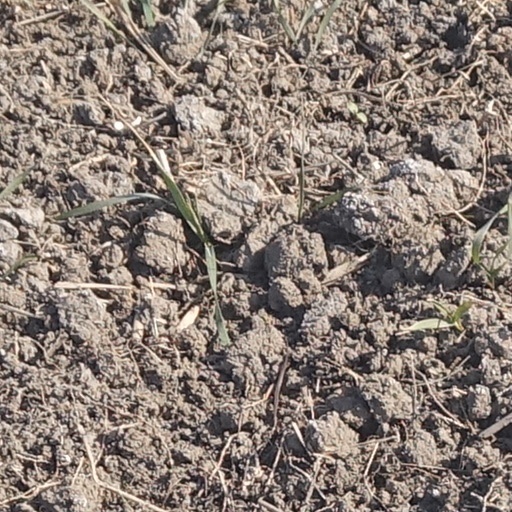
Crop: wheat